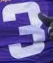
Number: 3